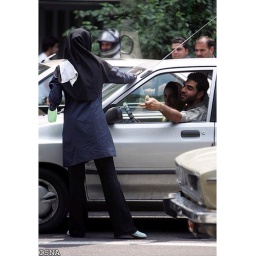
A school girl who is working in the street